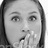
Emotion: surprise